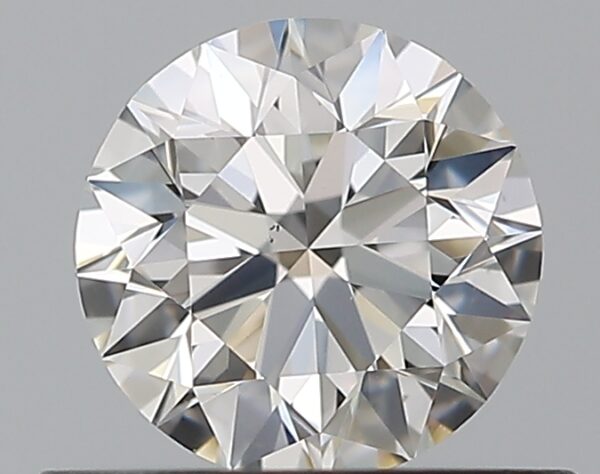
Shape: round
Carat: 0.52
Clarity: VS1
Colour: G
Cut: EX
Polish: VG
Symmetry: EX
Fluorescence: N
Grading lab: GIA
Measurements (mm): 5.1 x 5.14 x 3.2